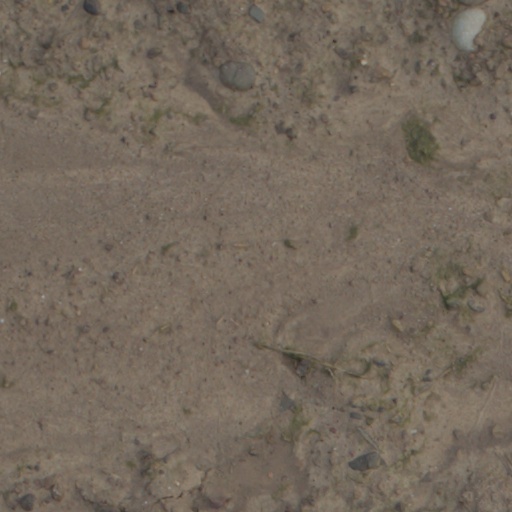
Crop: wheat